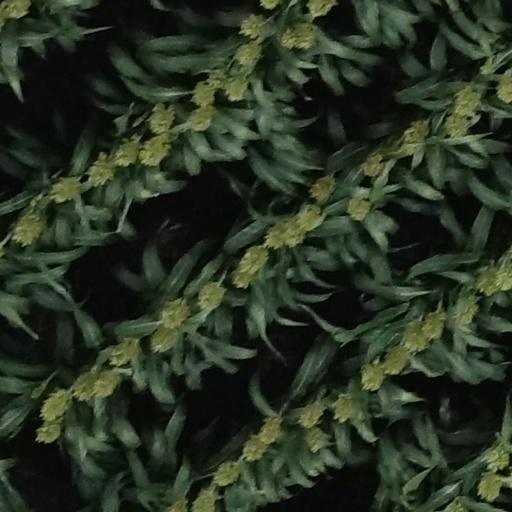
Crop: sorghum